Sanju

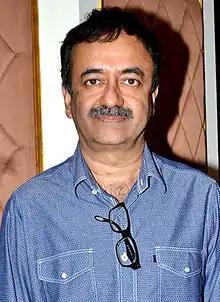
Hirani "(pictured in 2014)"

Director Rajkumar Hirani was first prompted to create a film based on Sanjay Dutt's life by the latter's wife Manyata Dutt in a casual conversation, an offer he refused, reasoning that "Sanju’s world is very different from my world". In an interview with "Daily News & Analysis", Hirani revealed what eventually prompted him to create a film based on Sanjay Dutt's life: "He was lonely. Manyata (I think) was in the hospital and he used to go there (sometimes) and then come home to an empty house. So, he was just venting, speaking straight from the heart. And, he started giving me anecdotes that were just gems for a filmmaker". In regards to gaining resources in constructing the film, Hirani said, "...we sat for a crazy amount of time and recorded everything ... I also met others who knew him — journalists, cops, relatives and friends. I felt there was a movie that should be told." In an interview with DNA After Hrs, Hirani confirmed that the film was named "Sanju" after a lot of deliberation as Nargis, Sanjay's mother, used to call him ‘Sanju’.